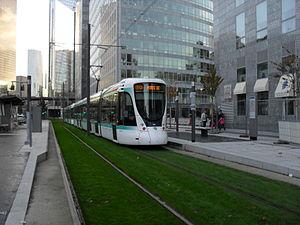
Paris Tramway ligne 2
La liste des stations du tramway d'Île-de-France propose un aperçu des stations actuellement en service sur les lignes de tramway d'Île-de-France, en France. La première ligne a ouvert en 1992. L'ensemble des lignes, qui ne sont pas toutes en correspondance entre elles, comprend 204 stations, depuis le 14 décembre 2019, date d'extension de la ligne 4 du tramway d'Île-de-France.
Le Faubourg de l'Arche est un quartier de Courbevoie, dont la reconstruction a débuté dans les années 1990, au nord de l'Arche de la Défense. Faubourg de l'Arche est également le nom de la station de tramway T2 qui dessert le quartier.